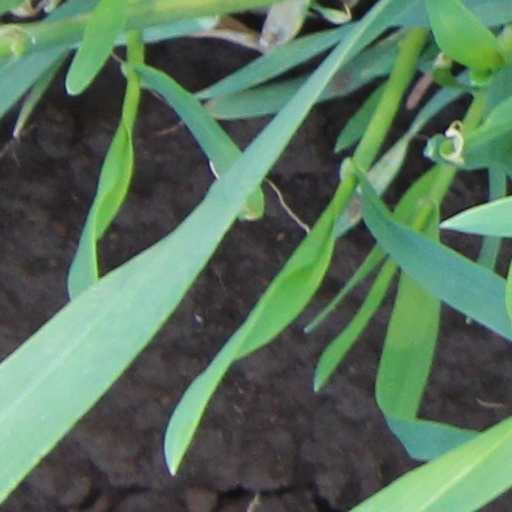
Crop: wheat